Solar-powered aircraft

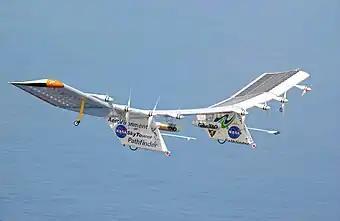
NASA's Pathfinder prototype

Solar-powered aircraft are electric aircraft that can be an airplane, blimp, or airship and use either a battery or hydrogen to store the energy produced by the solar cells and use that energy at night when the sun isn't shining.